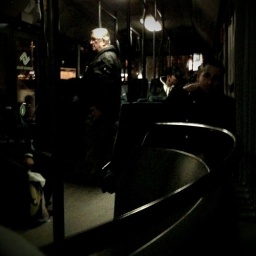
Guy in a bus on his way home